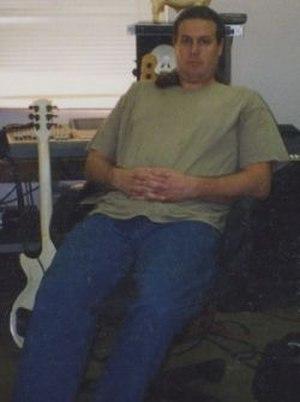
Jim Cherry
James Paul Cherry III, né le 2 août 1971 à Simi Valley et mort le 7 juillet 2002, était un musicien américain, connu pour avoir été le bassiste du groupe de punk rock Strung Out. Il a aussi été le guitariste du groupe Pulley, et le bassiste et le chanteur du groupe Zero Down.